Geology of India

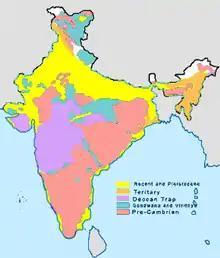
Map of chronostratigraphic divisions of India

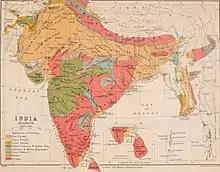
1911 Geological map of India

A considerable area of peninsular India, the Indian Shield, consists of Archean gneisses and schists which are the oldest rocks found in India. The Precambrian rocks of India have been classified into two systems, namely the Dharwar system and the Archaean system (gneiss and schists).